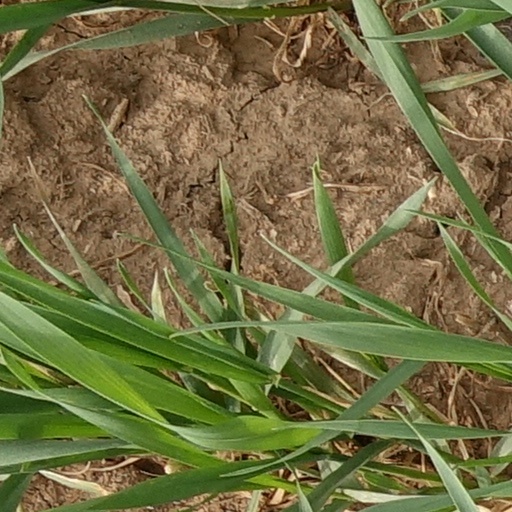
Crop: wheat